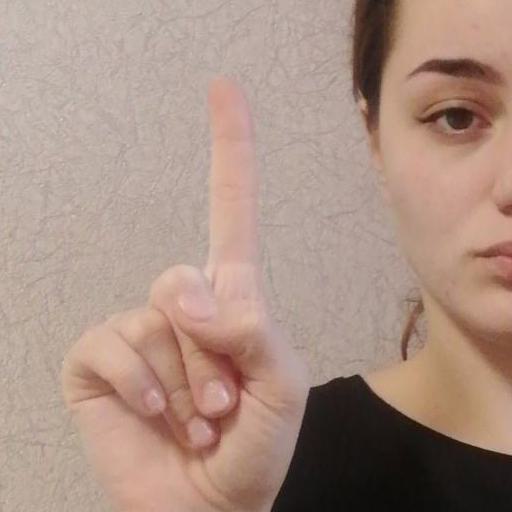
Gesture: one